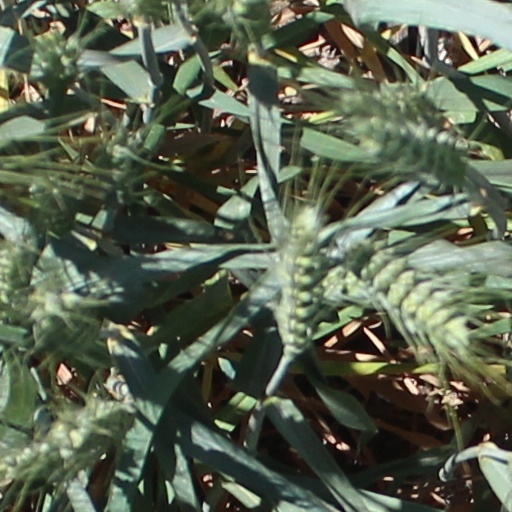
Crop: wheat